Aligrama

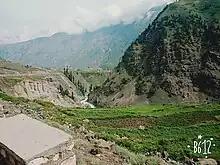
Alaigrama site

Aligrama is one of the historical towns of Swat District in Khyber Pakhtunkhwa province of Pakistan.